History of Bombay in independent India

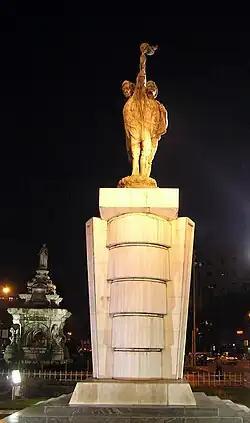
Flora Fountain was renamed Hutatma Chowk ("Martyr's Square") as a memorial to the Samyukta Maharashtra movement. The Hutatma Chowk memorial with the Flora Fountain, on its left in the background

After India's independence from British rule on 15 August 1947, the territory of Bombay Presidency retained by India after the partition was restructured into Bombay State. The area of Bombay State increased, after several erstwhile princely states that joined the Indian union were integrated into Bombay State. Subsequently, Bombay City, the capital of erstwhile Bombay Presidency, became the capital of Bombay State. Following communal riots between Hindus and Muslims in the Sindh province of the newly created Pakistan from Bombay Presidency, over 100,000 Sindhi Hindu refugees from Pakistan were relocated in the military camps five kilometres from Kalyan in the Bombay metropolitan region. It was converted into a township in 1949, and named Ulhasnagar by the then Governor-General of India, C. Rajagopalachari.